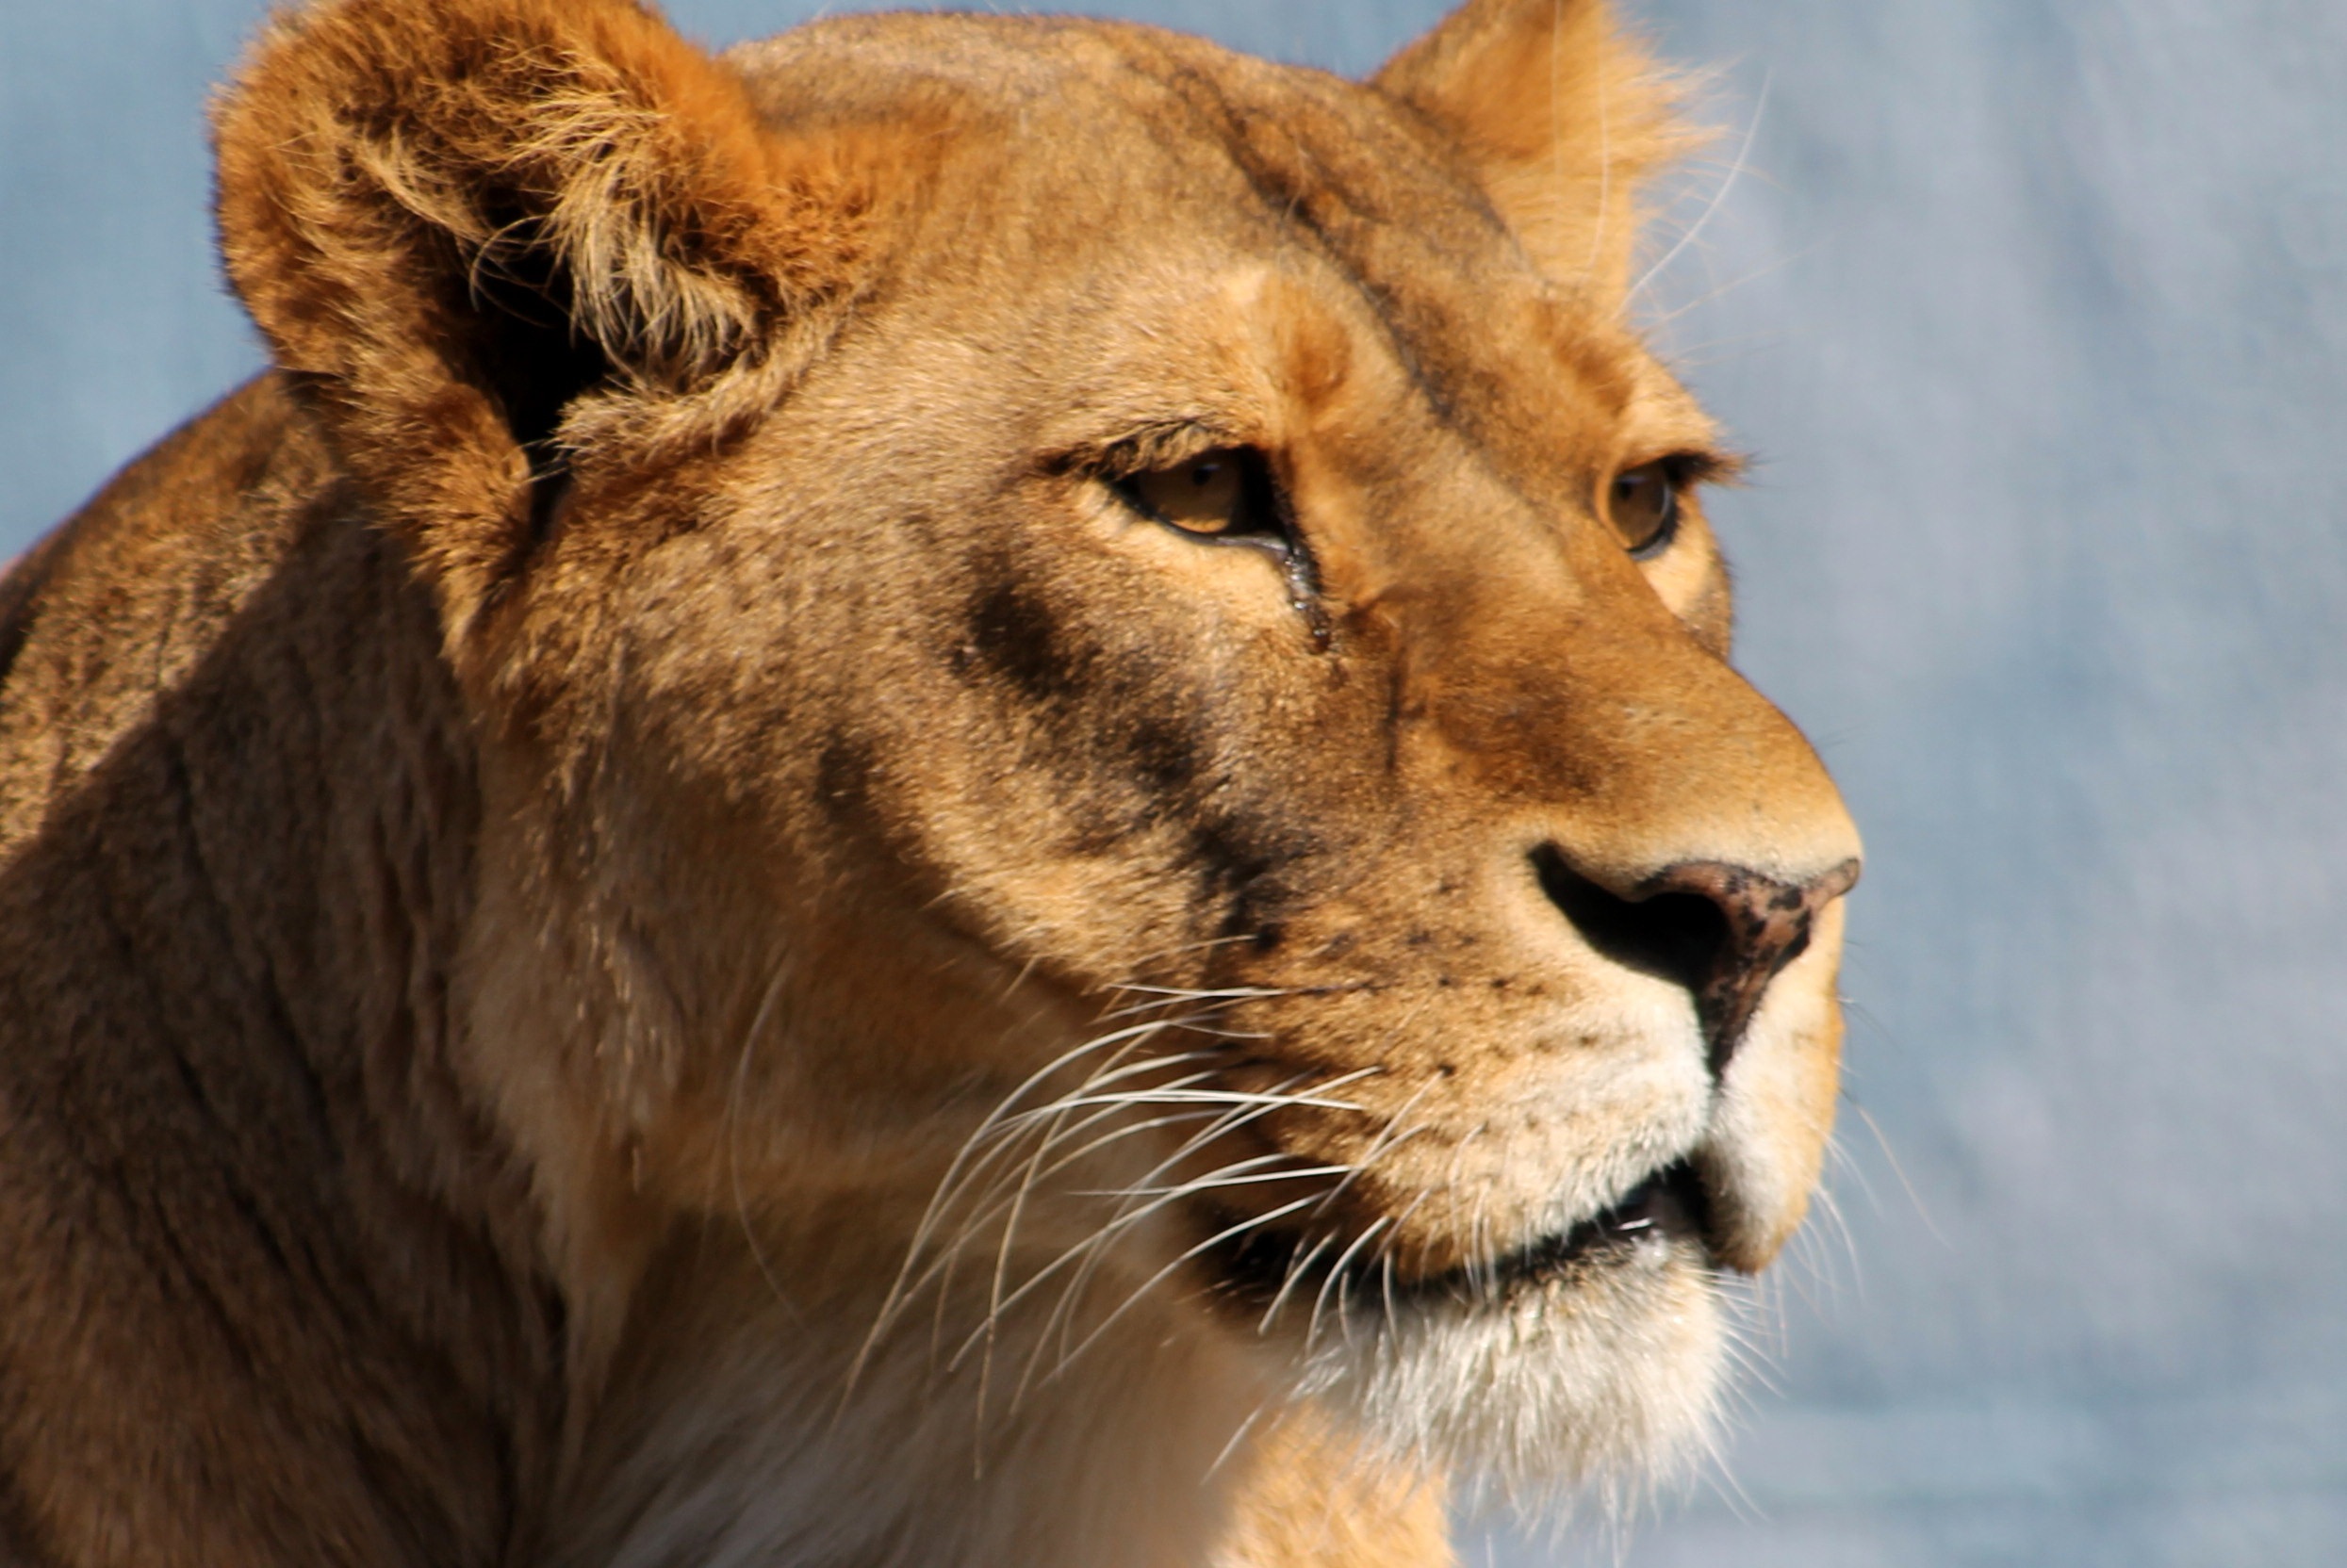
animal, female, wildlife, wild, zoo, cat, feline, mammal, mane, predator, fauna, savanna, lion, lioness, close up, whiskers, snout, vertebrate, big, african, safari, puma, big cats, cat like mammal, dog breed group, masai lion